To Rob a Thief

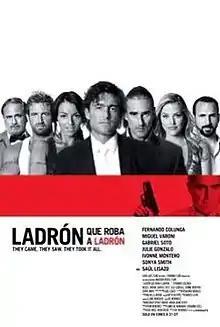
original cover art

To Rob a Thief (Spanish: Ladrón que Roba a Ladrón) is a 2007 Spanish-language film in which two thieves reunite to rob a television mogul. The sequel "Ladrones" was released in 2015.